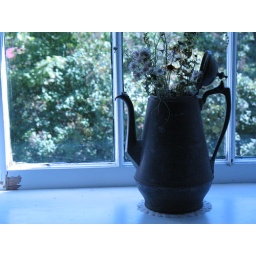
nostalgic scene in lighthouse window